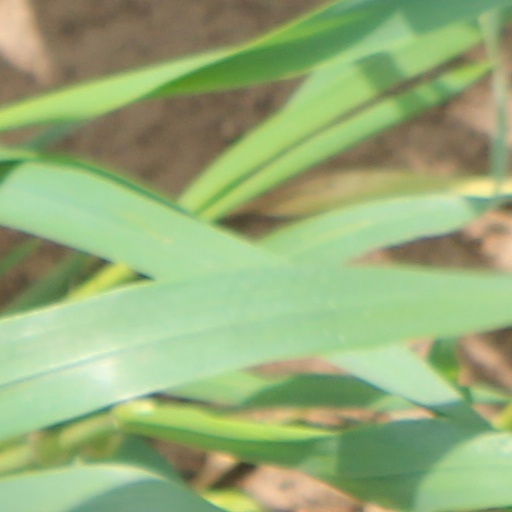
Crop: wheat